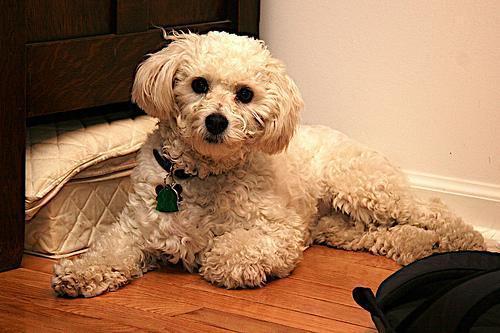
havanese